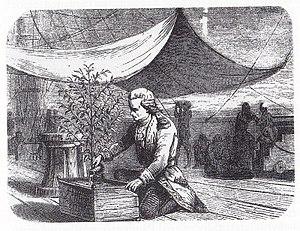
Gabriel-Mathieu d'Erchigny de Clieu, né en 1687 à Dieppe dans la Haute-Normandie et mort le 29 novembre 1774 à Paris, ou né en 1678 et mort en 1775, capitaine d'infanterie, enseigne de vaisseau et gouverneur de la Guadeloupe, connu pour avoir importé le premier plant de café en Martinique, lequel a permis la propagation du café dans plusieurs îles des Antilles. Il a ainsi contribué à la culture du café.